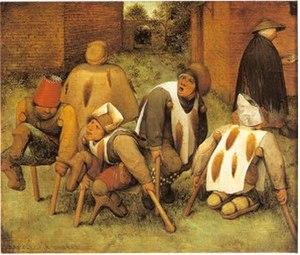
Le département des Peintures est l'un des huit départements qui composent le musée du Louvre. Il s'agit d'une des plus importantes et des plus célèbres collections du monde. Les collections du département des peintures sont spécialisées dans l'art européen du XIIIᵉ à la fin du XIXᵉ siècle. Cependant, à l'exception de la donation Hélène et Victor Lyon, l'essentiel des œuvres datant d'après 1848 sont exposées au musée d'Orsay. On peut noter que les peintures d'autres époques sont rattachées à d'autres départements. Par exemple, le département des Antiquités égyptiennes possède des peintures coptes.
L’infirmité ne se démarque pas de la misère à l’époque médiévale. En effet celle-ci s’inscrit dans la classe sociale des pauvres en tout genre, malheureux de la vie, mais aussi, pour les deux derniers siècles de l’époque médiévale, bohémiens, filles de joies, jongleurs, truands et autres marginaux. Les pauvres et les infirmes sont partout à l’époque médiévale et sont loin de représenter un phénomène isolé.